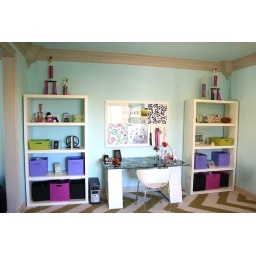
This colorful little girls room in franklin, tennessee was designed by cke interior design, ckeinteriordesign.com is so much fun.